Adelaide Fringe

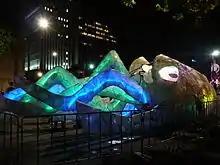
Adelaide Fringe's 2014 mascot, Stobie the Disco Cuttlefish, after the opening parade, February 14.

In 2010, eight giant -high inflatable astronauts, created by Mr Inflatables, were placed around Adelaide.